Bush Pilot: Reflections on a Canadian Myth

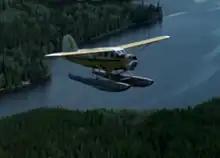
Noorduyn Norseman (CF-GUE) from Northway Aviation was prominently featured in "Bush Pilot: Reflections on a Canadian Myth".

From the 1920s, the bush pilot had been instrumental in pushing back the frontiers of Canada, both westward and northward. In order to traverse the great stretches of northern bush and lake country, bush planes became the preferred means, supplanting the canoe and dog sled. Originally introduced in 1935, the Noorduyn Norseman was one of the first purpose-built aircraft to work in Canada's remote and unsettled regions. Remaining in production for almost 25 years with over 900 produced, a number of examples of Noorduyn Norseman aircraft remain in commercial and private use to this day.